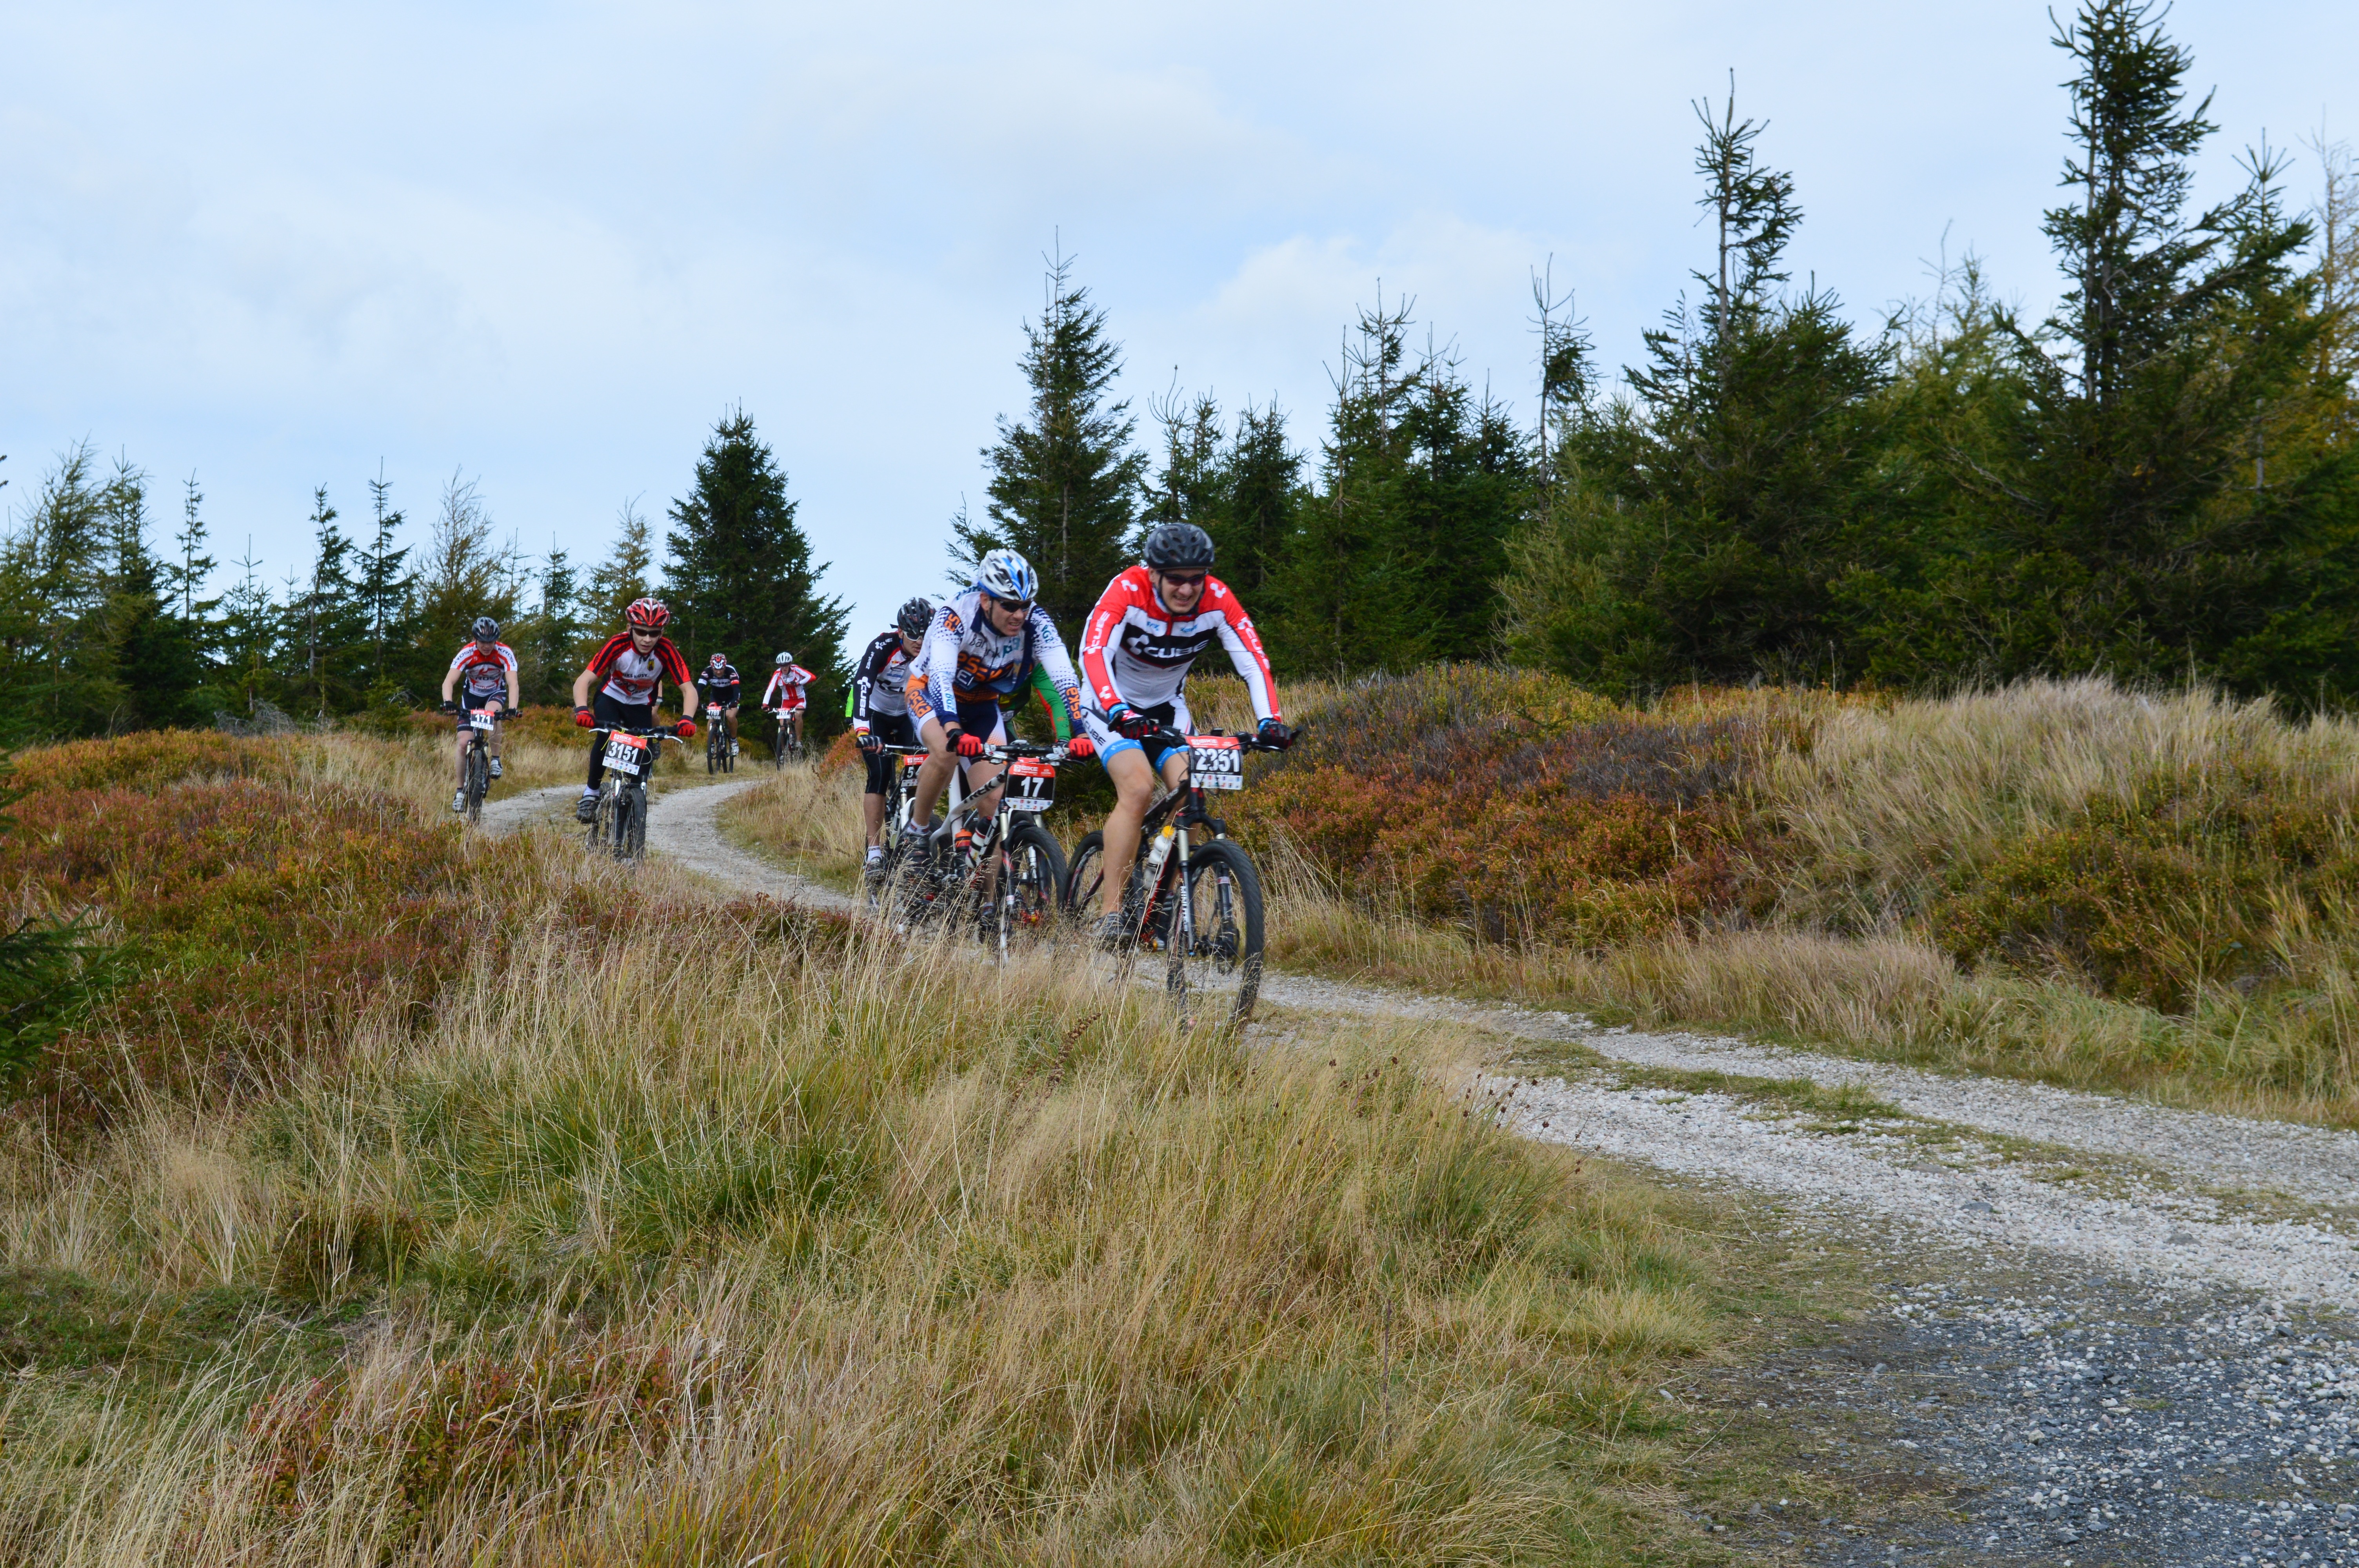
trail, bicycle, vehicle, sports equipment, mountain bike, cycling, race, sports, racing, freeride, mountain biking, bike ride, mountain bikes, jizera mountain biking, cycle sport, bicycle racing, mountain bike racing, cross country cycling